Volpino Italiano

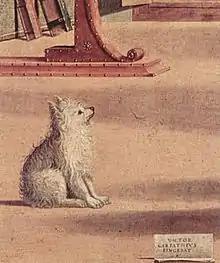
Detail of "St. Augustine in His Study" (1502) by Vittore Carpaccio, in the Scuola di San Giorgio degli Schiavoni in Venice

The Volpino Italiano or Volpino is an Italian breed of dog of Spitz type. It is closely related to the Pomeranian and to the German Spitz.